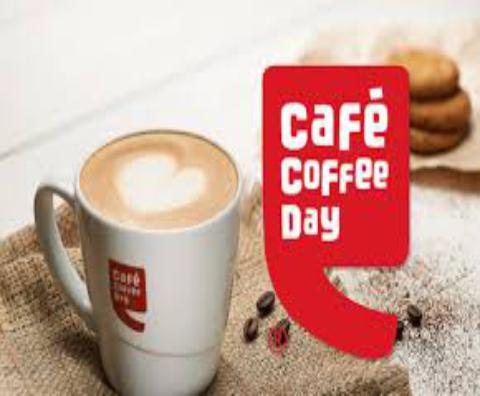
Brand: Cafe Coffee Day
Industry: Food